Dolmen de Bagneux

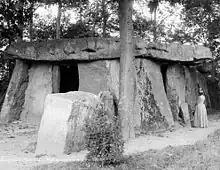
Dolmen exterior

The dolmen is composed of an intact chamber and a damaged porch. The chamber is almost rectangular, only a little narrower on the entrance side. It is made of a single bottom flagstone, 4 supports on the northern side, 4 on the southern side, 4 covering stones and 2 flagstones framing the door. The stone on the right and side, when you look at the monument, is very thin and not very old. It is used to hide a recent wall. The support, in the middle of the chamber does not support anything and is possibly the remains of a dividing wall. Such walls are common among the dolmens of Anjou. The chamber is thus made of 15 flagstones and two wedging stones. Additional wedging stones are possibly still buried.